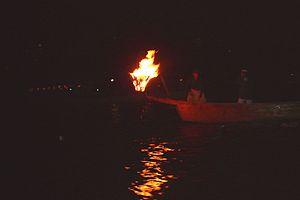
La préfecture de Gifu est située au centre de Honshū, la plus grande île du Japon.